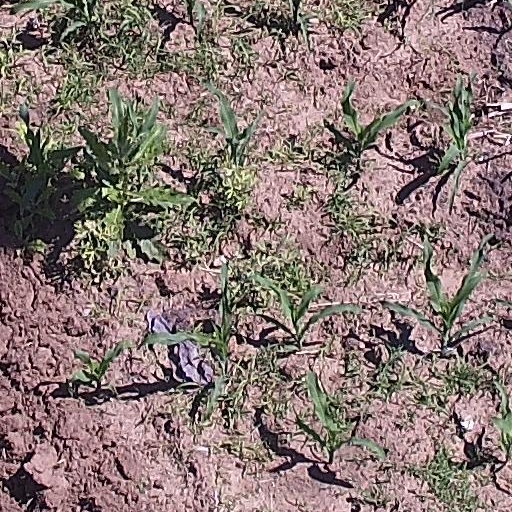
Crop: maize; corn